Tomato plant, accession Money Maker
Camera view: horizontal (90 deg, fisheye); turntable rotation: 240 degrees
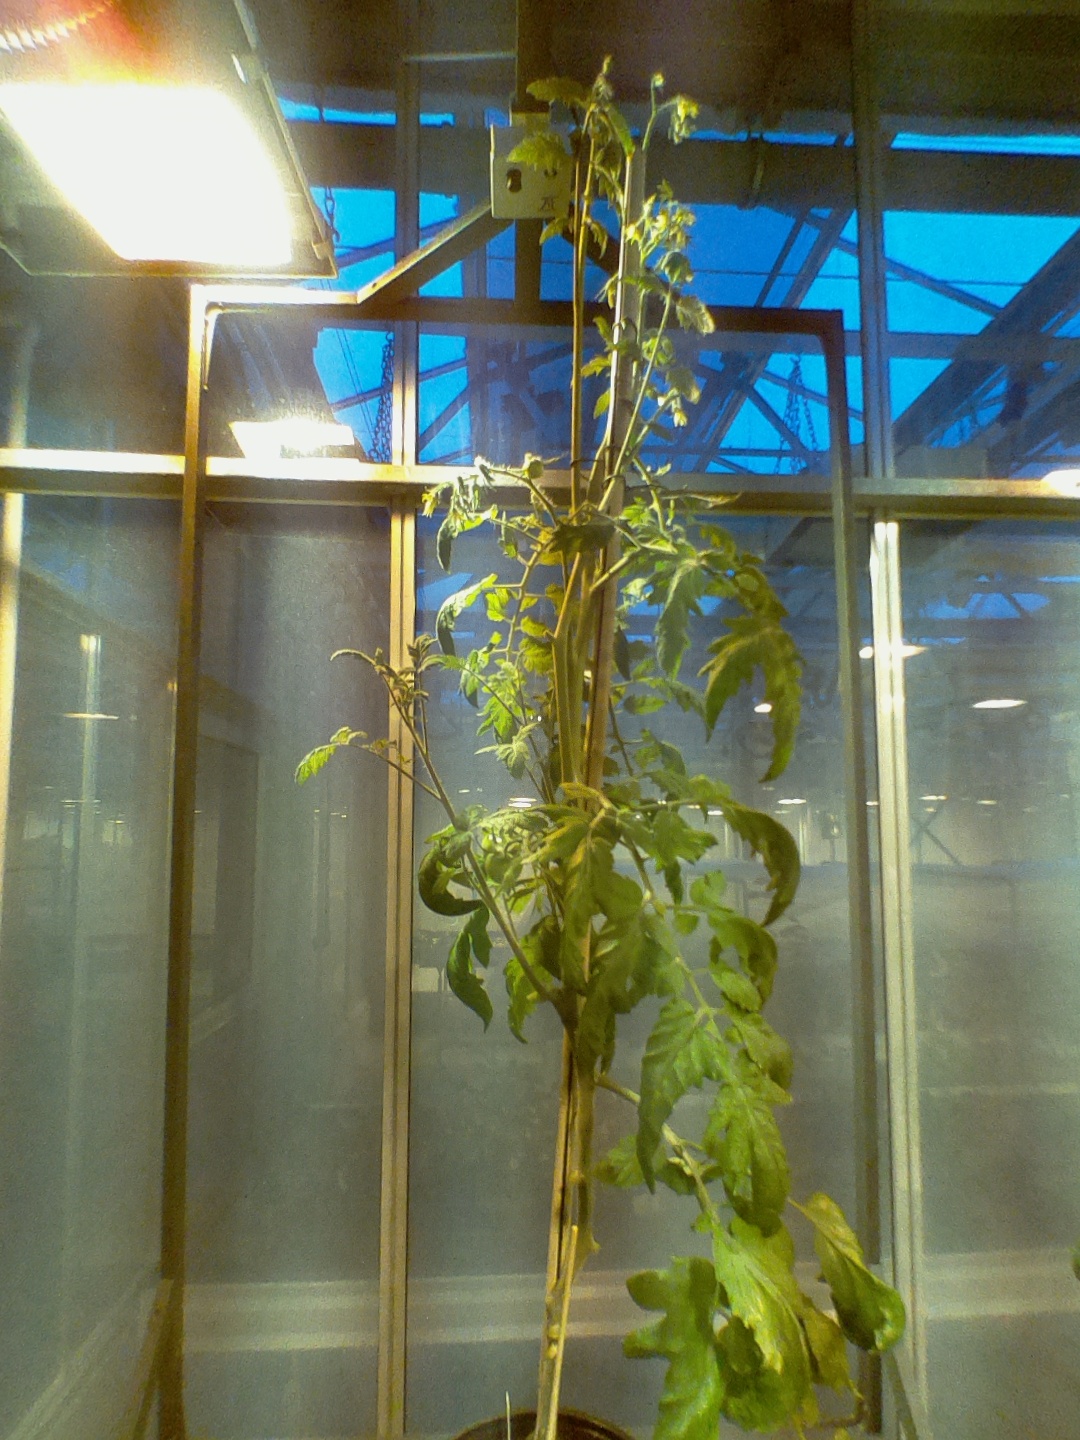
BBCH growth stage 73: 30%-40% of final fruit size